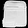
Label: Bag